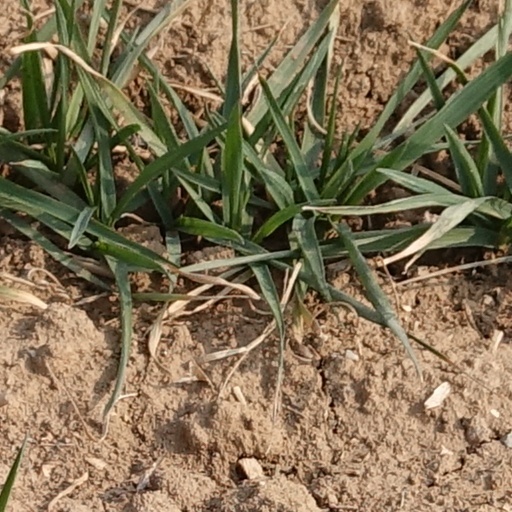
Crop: wheat